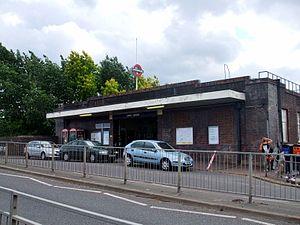
Upney est une station du métro de Londres.